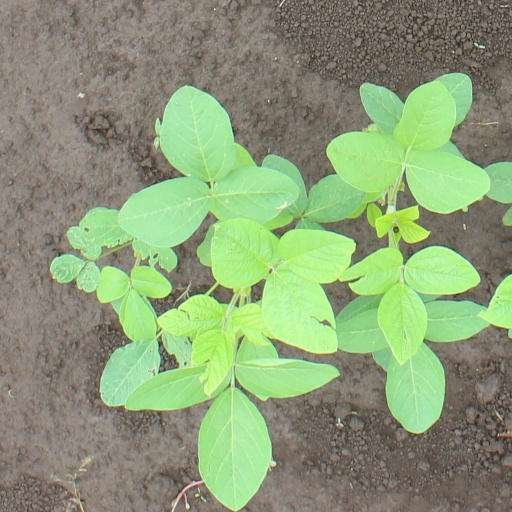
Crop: soybean